Melchor Ferrer Dalmau

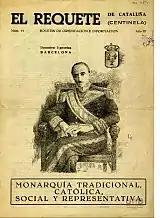
"Javier I", 1950s

In early 1935 Ferrer moved from the coast of Biscay to Andalusia, where he assumed management of the local daily "Eco de Jaén". A recently established newspaper, it was in fact successor to "El Pueblo Católico", a Traditionalist daily issued since 1893 by Francisco Ureña Navas; the latter underwent ownership changes and finally closed, to be reborn under a new name. When Ferrer took over the daily was still shaped by its previous Integrist heritage; Ferrer brought it fully into Carlist orthodoxy and converted into a modern newspaper. Like in Santander, he supported the Carlist buildup by attending local meetings and mobilizing support. It is not clear whether Ferrer contributed to or was even aware of the Carlist anti-Republican conspiracy; one author claims the 1936 coup caught him by surprise. "Eco de Jaén" operated until late July, when first its premises were ransacked and then the paper was turned into the mouthpiece of local Frente Popular. Having lost his job Ferrer was subject to unspecified persecution and harassment, yet he survived the revolutionary terror. After almost 3 years in the Republican zone Jaén was captured by the Nationalists in late March 1939.